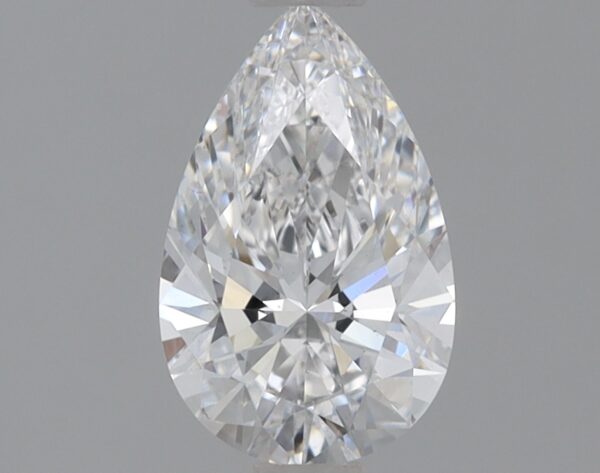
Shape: pear
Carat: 0.73
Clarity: VS1
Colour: E
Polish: EX
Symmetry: EX
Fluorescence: NONE
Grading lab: IGI
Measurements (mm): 8.18 x 5.11 x 3.1